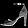
Label: Sandal